Wat Phra Mahathat

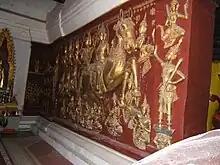
Detailed relief inside the stupa

There are 22 sculpted standing elephants, covered in stucco surrounding the base of the stupa. The base is square with a low brick wall, for providing space for clockwise ambulation around the stupa by believers. There are four bell-shaped stupas surrounding the main stupa. The main stupa has an umbrella like spire formed with 52 rings, which is separated from the bell-shaped stupa by a row of walking Buddha images in relief. The spire is covered with gold leaf weighing around 600 kilograms and studded with precious stones.